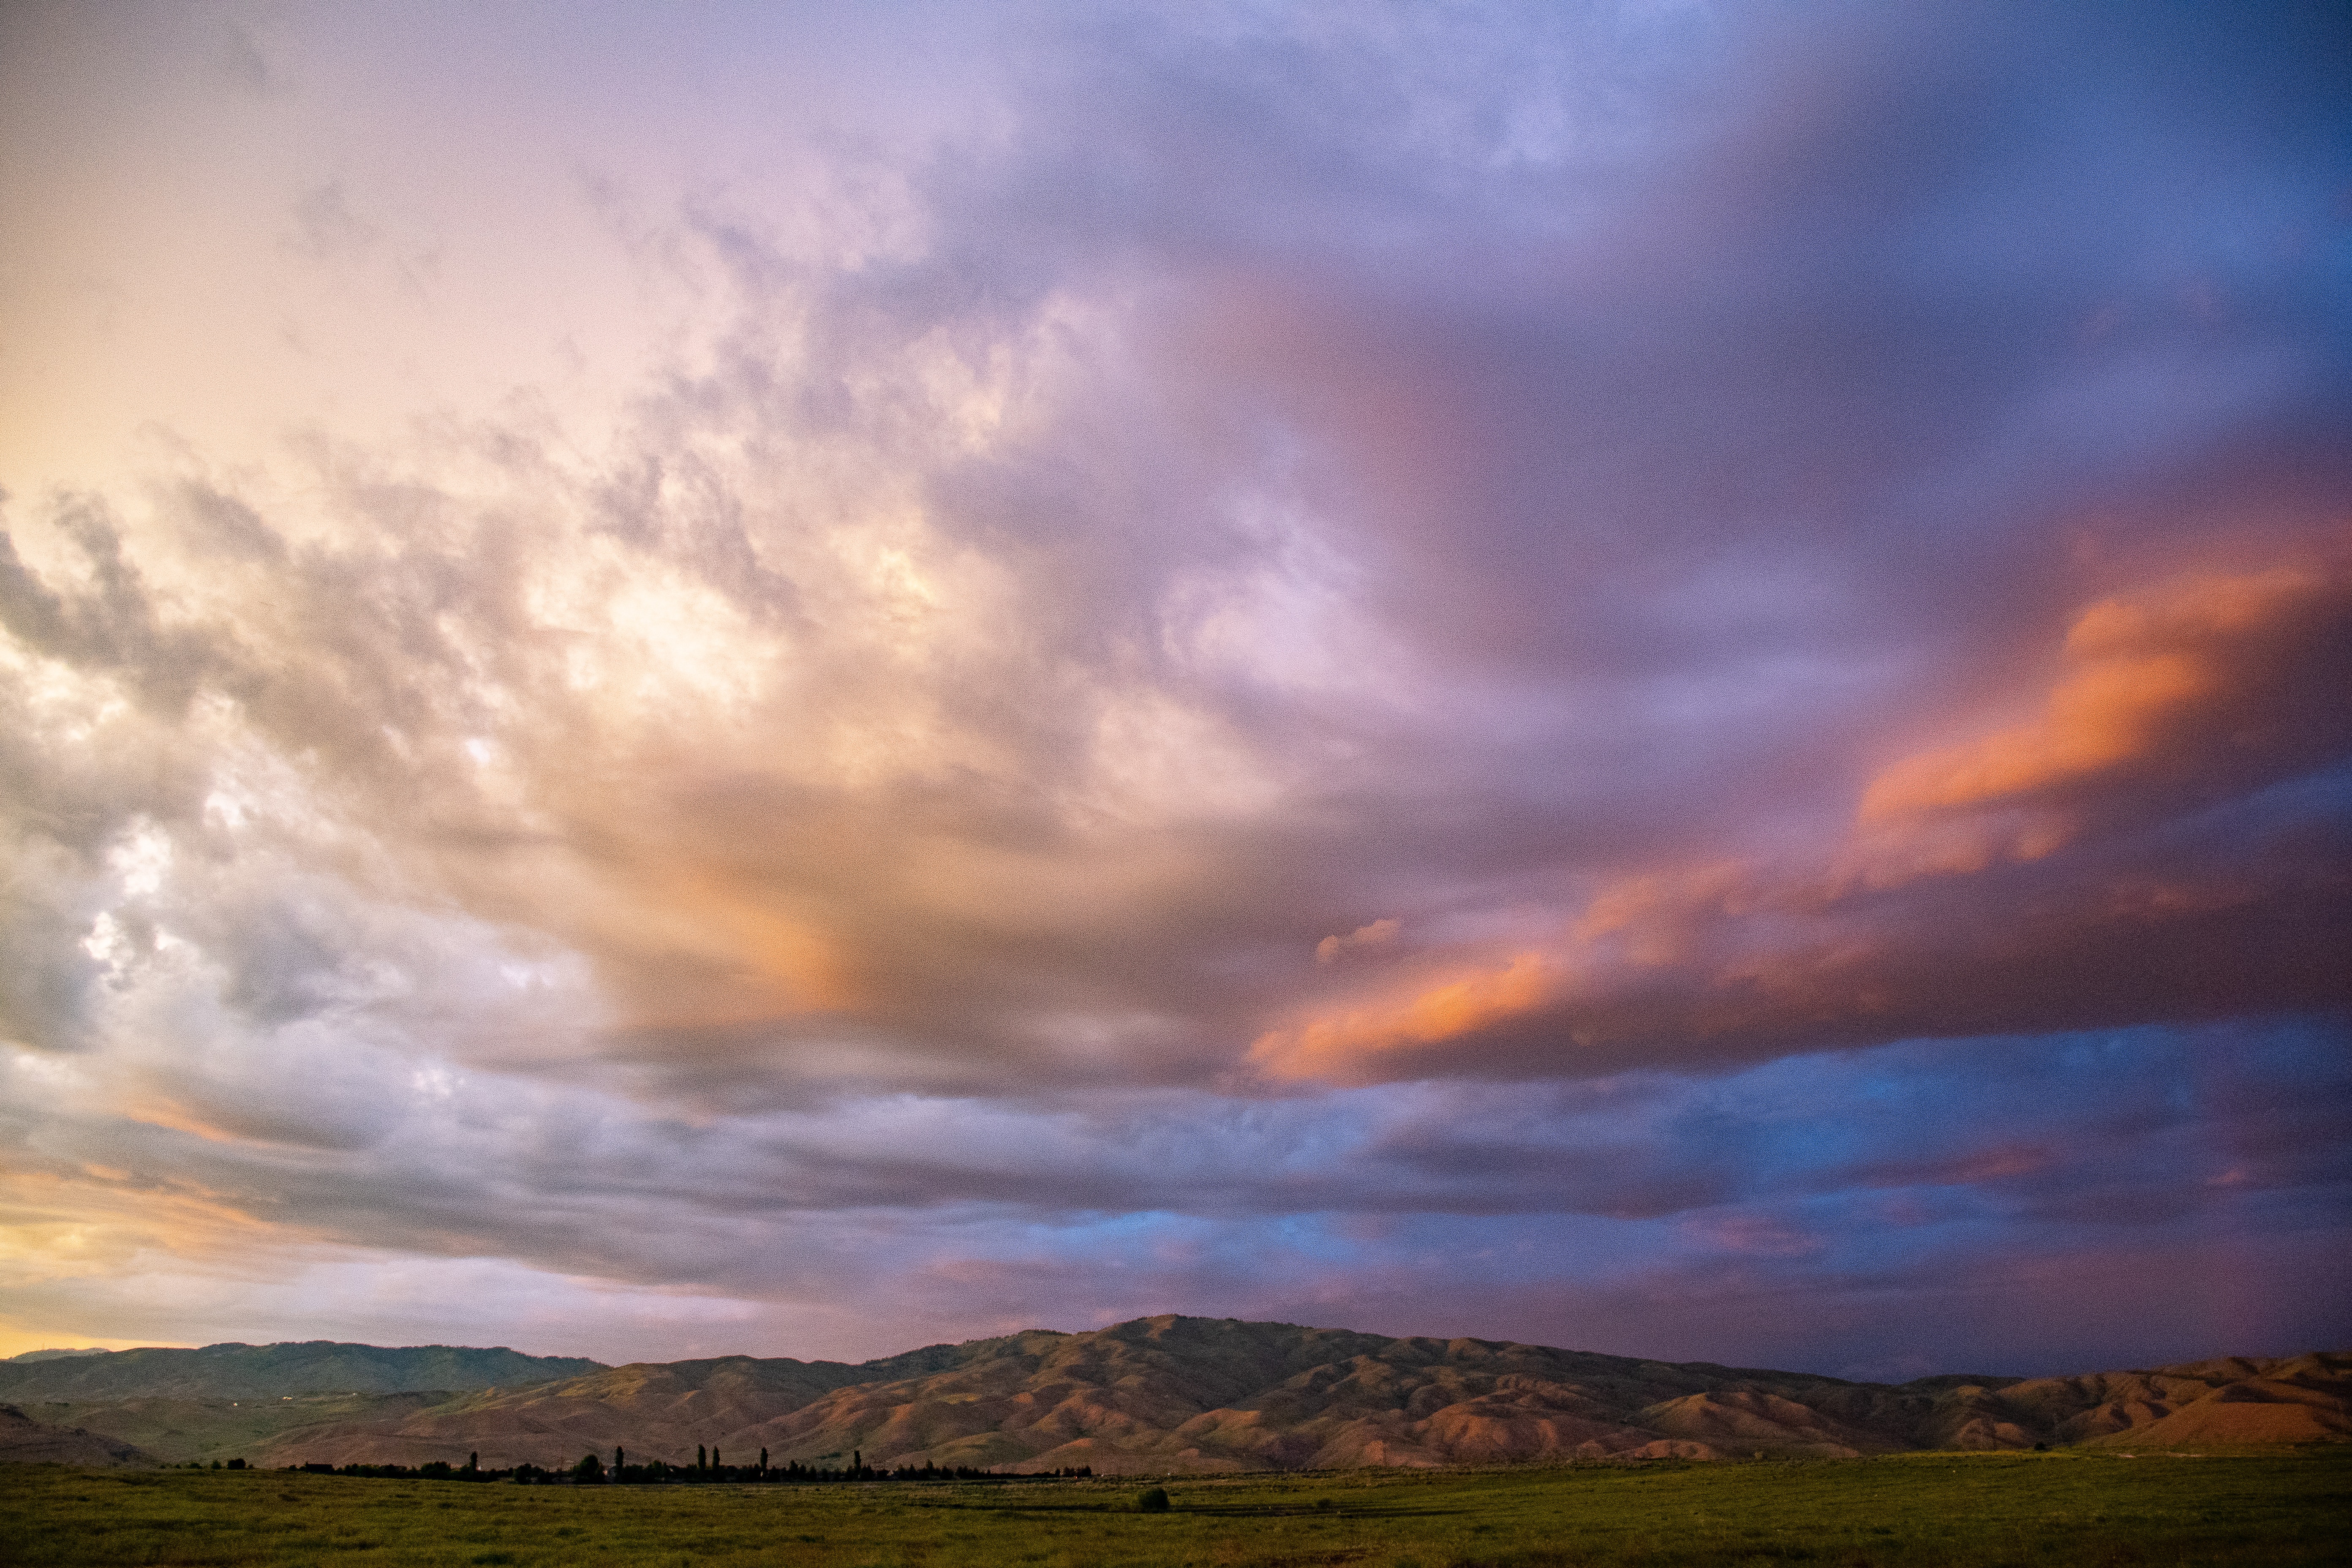
sky, cloud, nature, horizon, highland, atmospheric phenomenon, natural landscape, evening, natural environment, daytime, sunset, grassland, atmosphere, morning, ecoregion, tree, hill, afterglow, sunlight, cumulus, landscape, mountain, plain, dusk, rural area, steppe, sunrise, fell, meteorological phenomenon, prairie, road, plant, dawn, field, national park, meadow, tundra